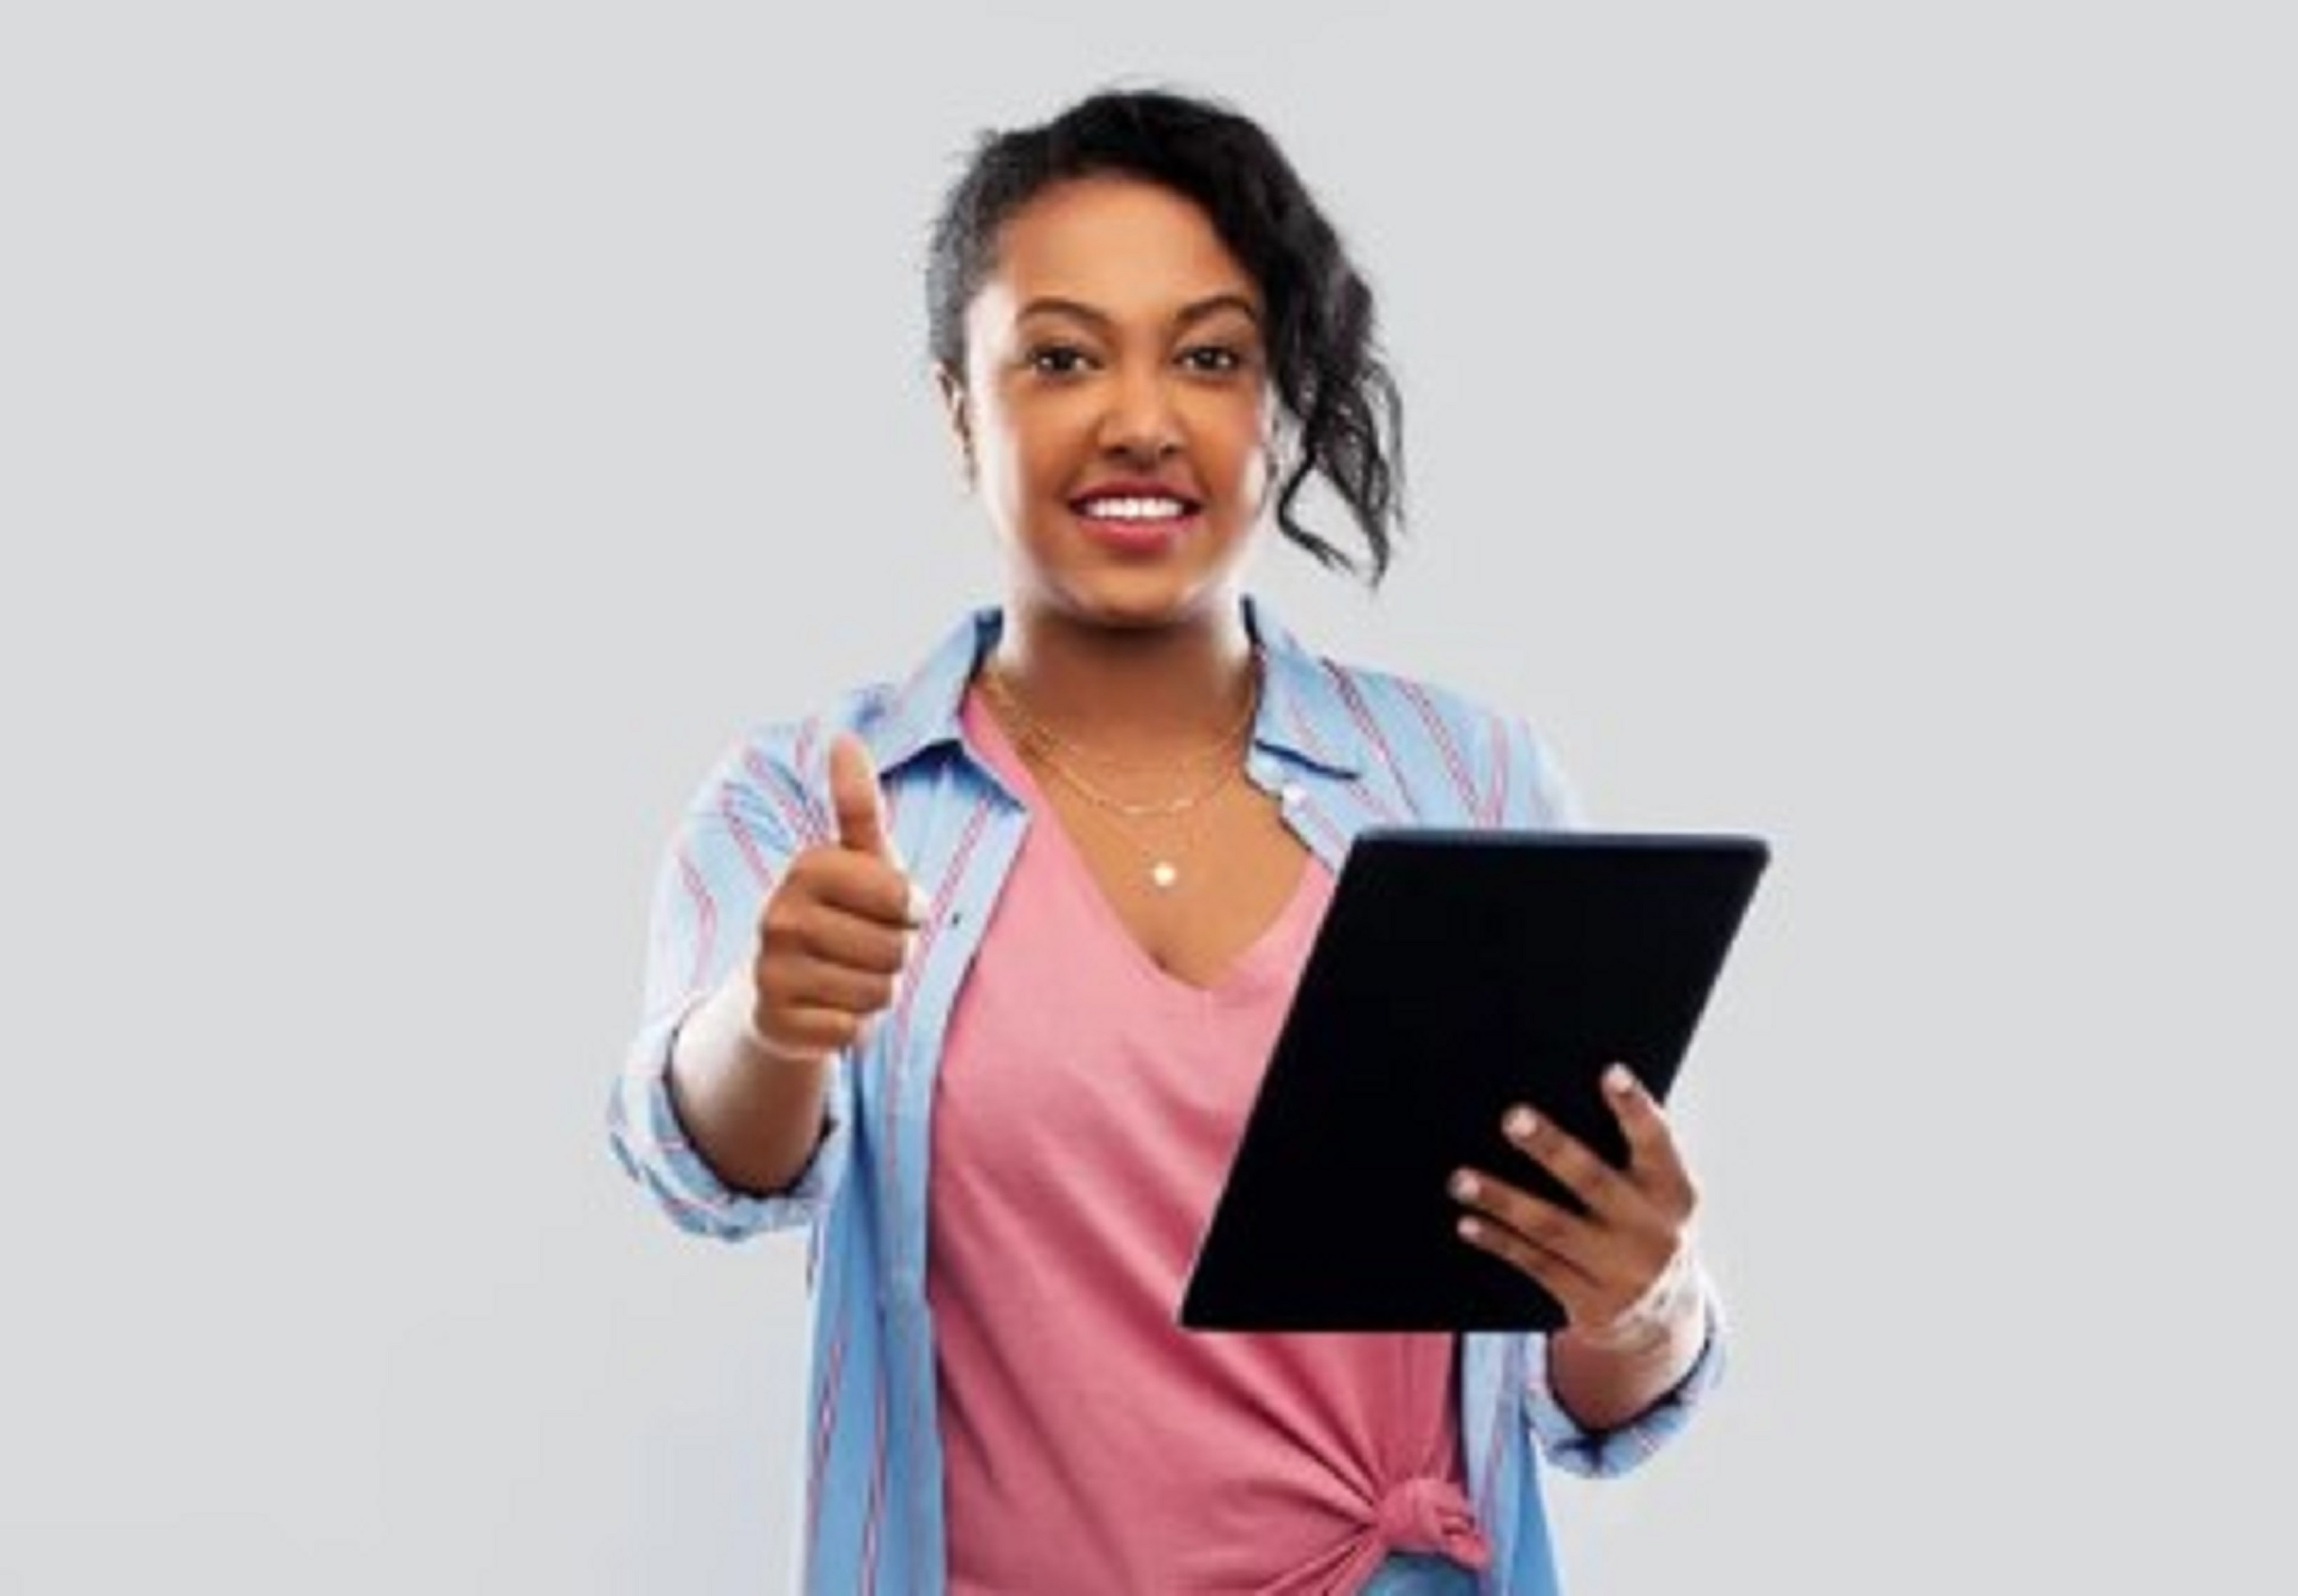
woman, hair, smile, hand, microphone, sleeve, communication device, gesture, netbook, finger, gadget, portable communications device, computer, happy, thumb, event, electric blue, fun, white collar worker, audio equipment, street fashion, mobile device, tablet computer, formal wear, conversation, mobile phone, speech, job, smartphone, public speaking, orator, sitting, multimedia, employment, spokesperson, brand, business, room, businessperson